Presidency of Dilma Rousseff

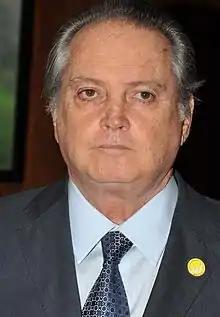
Minister of Agriculture, Wagner Rossi

Indigenous problems are closely linked to the government's controversial environmental policy. The conflict escalated when the new Brazilian Forest Code was approved, which environmentalists consider to be a major step backwards. An opinion poll carried out by Datafolha revealed that 79% of the population was against the amnesty for deforesters contained in the new text, but it was approved in Congress by the strength of the Parliamentary Agricultural Front. The presidential vetoes were considered timid and insufficient to reverse the damage. In 2013, the rate of deforestation in Brazil increased dramatically, reversing the negative trend of previous years, which made Brazil considered, despite its many problems, a model in forest management. According to Imazon, deforestation in the Legal Amazon in June 2013 represented an increase of 437% over the same period last year. Meanwhile, degraded areas expanded by more than 1,000%. The government was accused of making the whole environmental issue a simple political move, meeting some needs but favouring abusive, if not criminal, economic interests that cause uncompensated damage, and was considered by many environmentalists to be the worst government in recent decades in its approach to socio-environmental problems.